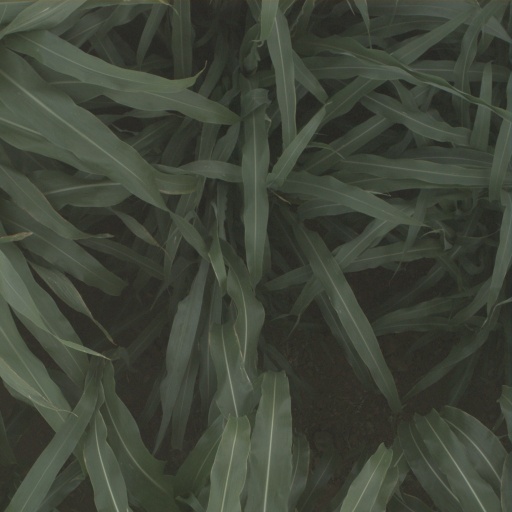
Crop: sorghum